Thirty Two Short Films About Glenn Gould

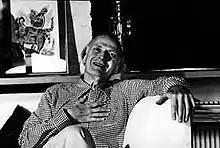
Violinist Yehudi Menuhin was interviewed for the film.

Girard took the first shots in Hamburg in August 1992, while Gould's genuine Steinway grand piano was moved to a church in Toronto for principal photography. Most filming took place in Toronto and Montreal. Feore and the filmmakers also shot scenes in Lake Saint Pierre in December 1992, for the scenes set in Northern Canada.